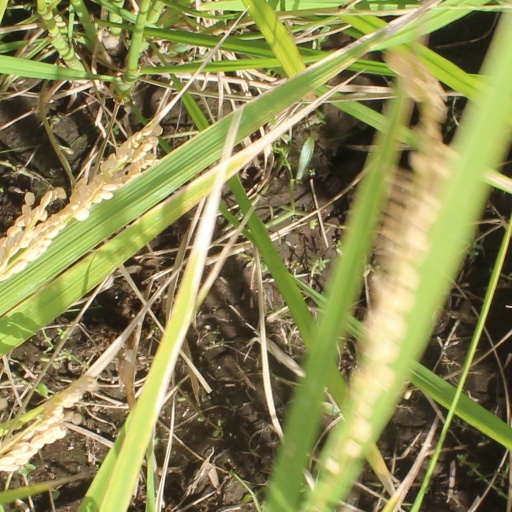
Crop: rice